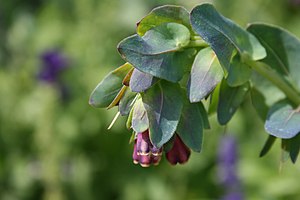
Voksurt
Stor Voksurt (Cerinthe major)
Stor Voksurt (Cerinthe major)
Stor Voksurt (Cerinthe major) - her sorten 'Purpurascens': Blomster.
Voksurt er en lille slægt med ca. 10 arter, som er udbredt i Nordafrika, Lilleasien, Kaukasus og det sydlige og vestlige Europa. Det er oprette til overhængende, énårige eller flerårige urter med glatte stængler og blade. Blomsterne er rørformede med en smal krave, som viser 5 små kronflige. Frugterne er nødder. Her beskrives kun de arter, som dyrkes i Danmark.